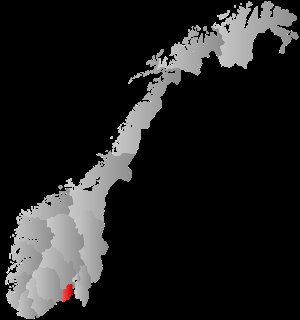
Vestfold
Vestfold
Vestfold er et tidligere norsk fylke som grænser til Buskerud, Telemark og Østfold. Det blev med Regionsreformen i Norge, 1. januar 2020 lagt sammen med Telemark fylke til Vestfold og Telemark fylke.